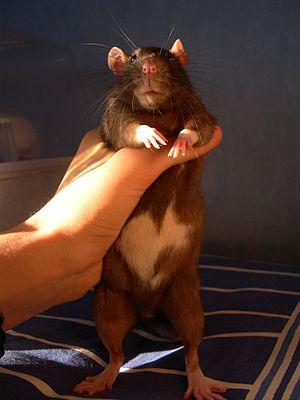
Le Rat domestique est un rat élevé en captivité. Il est le fruit de la sélection au sein d'élevages du Rat brun. Comme l'espèce souche, c'est un rongeur de la famille des Muridés. Il n'y a pas différentes « races » à proprement parler de Rattus norvegicus, seulement des souches ou lignées de laboratoires, ou différents « types » de rats : types de couleur, poil, oreilles, etc. Ils peuvent être alors légalement considérés comme domestiques, c'est le cas par exemple dans la législation française.
Le rat brun ou surmulot est une espèce de rat. C'est un rongeur trapu de la famille des Muridae. Il a un corps long d'environ 25 cm et une queue d'à peu près la même taille. Adulte, il pèse environ 300 g. Il est donc plus grand et plus lourd que son proche parent le rat noir.